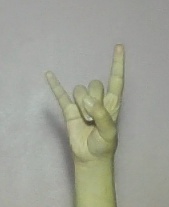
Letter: la